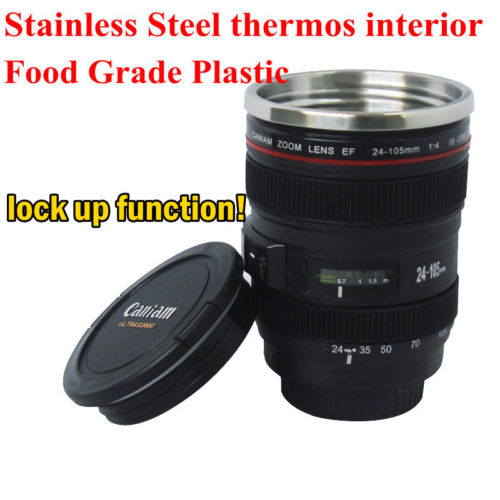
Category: mug